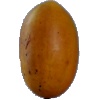
Label: Cucumber Ripe 2